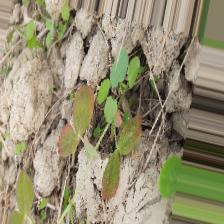
Label: Lentil Rust